Portugal–Spain border

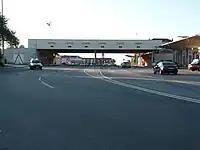
Vilar Formoso - Fuentes de Oñoro border crossing

The busiest crossing point between Portugal and Spain is Tui-Valença, with the main international bridge concentrating half of the total international road traffic between both countries. Other important crossings are Vilar Formoso - Fuentes de Oñoro, Caminha and Bragança to Galicia, Portalegre and Elvas to Badajoz, and Castro Marim and Vila Real de Santo António to Ayamonte.